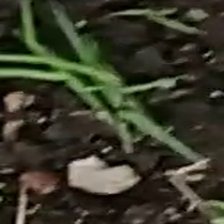
Weed species: Harali_(Cynodon_dactylon)